Bill Walker (Canadian politician)

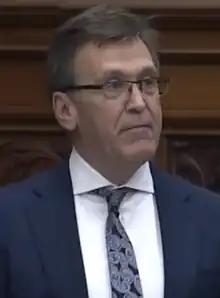
Walker in 2021

William Harold Leonard Walker (born ) is a politician in Ontario, Canada. He was a Progressive Conservative member of the Legislative Assembly of Ontario who represented the riding of Bruce—Grey—Owen Sound between 2011 and 2022.